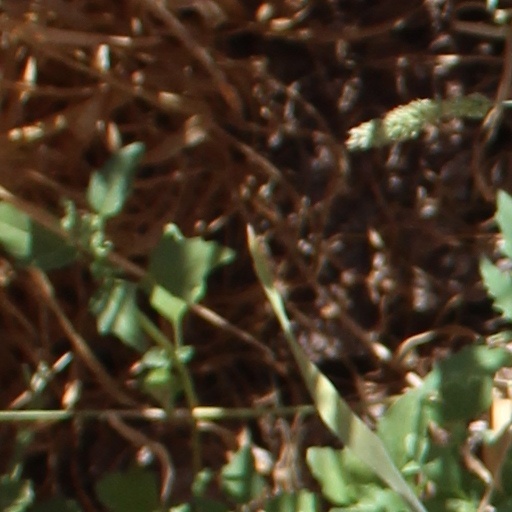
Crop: wheat